Palatino

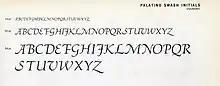
The italic swash capitals of Palatino from an American metal type specimen sheet

Due to Palatino's increasing popularity in body text, multiple versions have been released for the changing technologies of handsetting, hot metal typesetting, phototypesetting and digital font design. Later versions often have regularised details such as a lower 't' and foot serifs on 'p' and 'q'. The italic in particular has gone through several redesigns, with the original for hand-set foundry type being distinctly narrow, the version for the Linotype machine distinctly wide to enable duplexing with the roman, and the versions for subsequent photosetting and digital technologies being in between the two extremes. Hutner and Kelly have described Palatino as "distinctly modern... a modern type not copied from any specific early model."